Elizabeth Boit

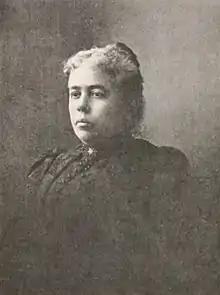
Elizabeth E. Boit

Elizabeth Eaton Boit (1849–1932) was an American textile manufacturer and philanthropist. It was said that "the smartest man in Wakefield (Massachusetts) was a Woman" and this woman was Elizabeth Boit.